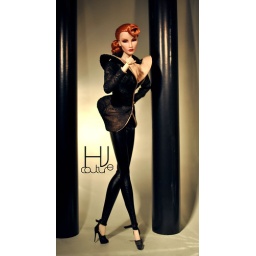
Gene wears Model Butterfly 1.0.1 by HJ couture. The outfit includes butterfly coat and black faux leather leggings.